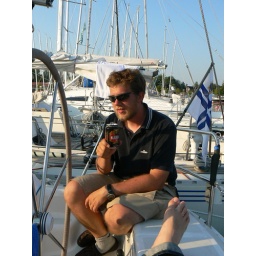
The wooden yacht fanatic visiting in our plastic boat